Sri Lanka Police Mounted Division

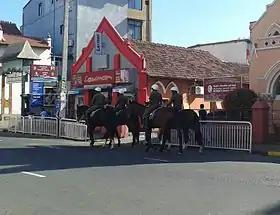
Mounted Police Near Methodist Church Kandy.

The Sri Lanka Police Mounted Division is the mounted division of the Sri Lanka Police. The responsibility of the division is to conduct safe policing of crowd control at large public order events and provide ceremonial escorts. The police mounted division is under purview of the DIG - Colombo Range and control of a SSP - Mounted Division and has a strength of two Inspectors, four Sub-Inspectors, 10 sergeants, 34 constables with 60 horses.